Mulai Ahmed er Raisuni

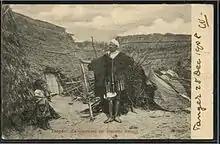
A goumi standing guard in the camp of Mulai Ahmed er Raisuli in Tangier, Morocco.

Mulai Ahmed er Raisuni was born in the village of Zinat sometime in 1871. Due to his place of origin and his reportedly handsome visage, one of his other nicknames was "the Eagle of Zinat." He was the son of a prominent Caid, and began following in his father's footsteps. However, Raisuni eventually drifted into crime, stealing cattle and sheep and earning the ire of Moroccan authorities. He was also widely known as a womanizer.